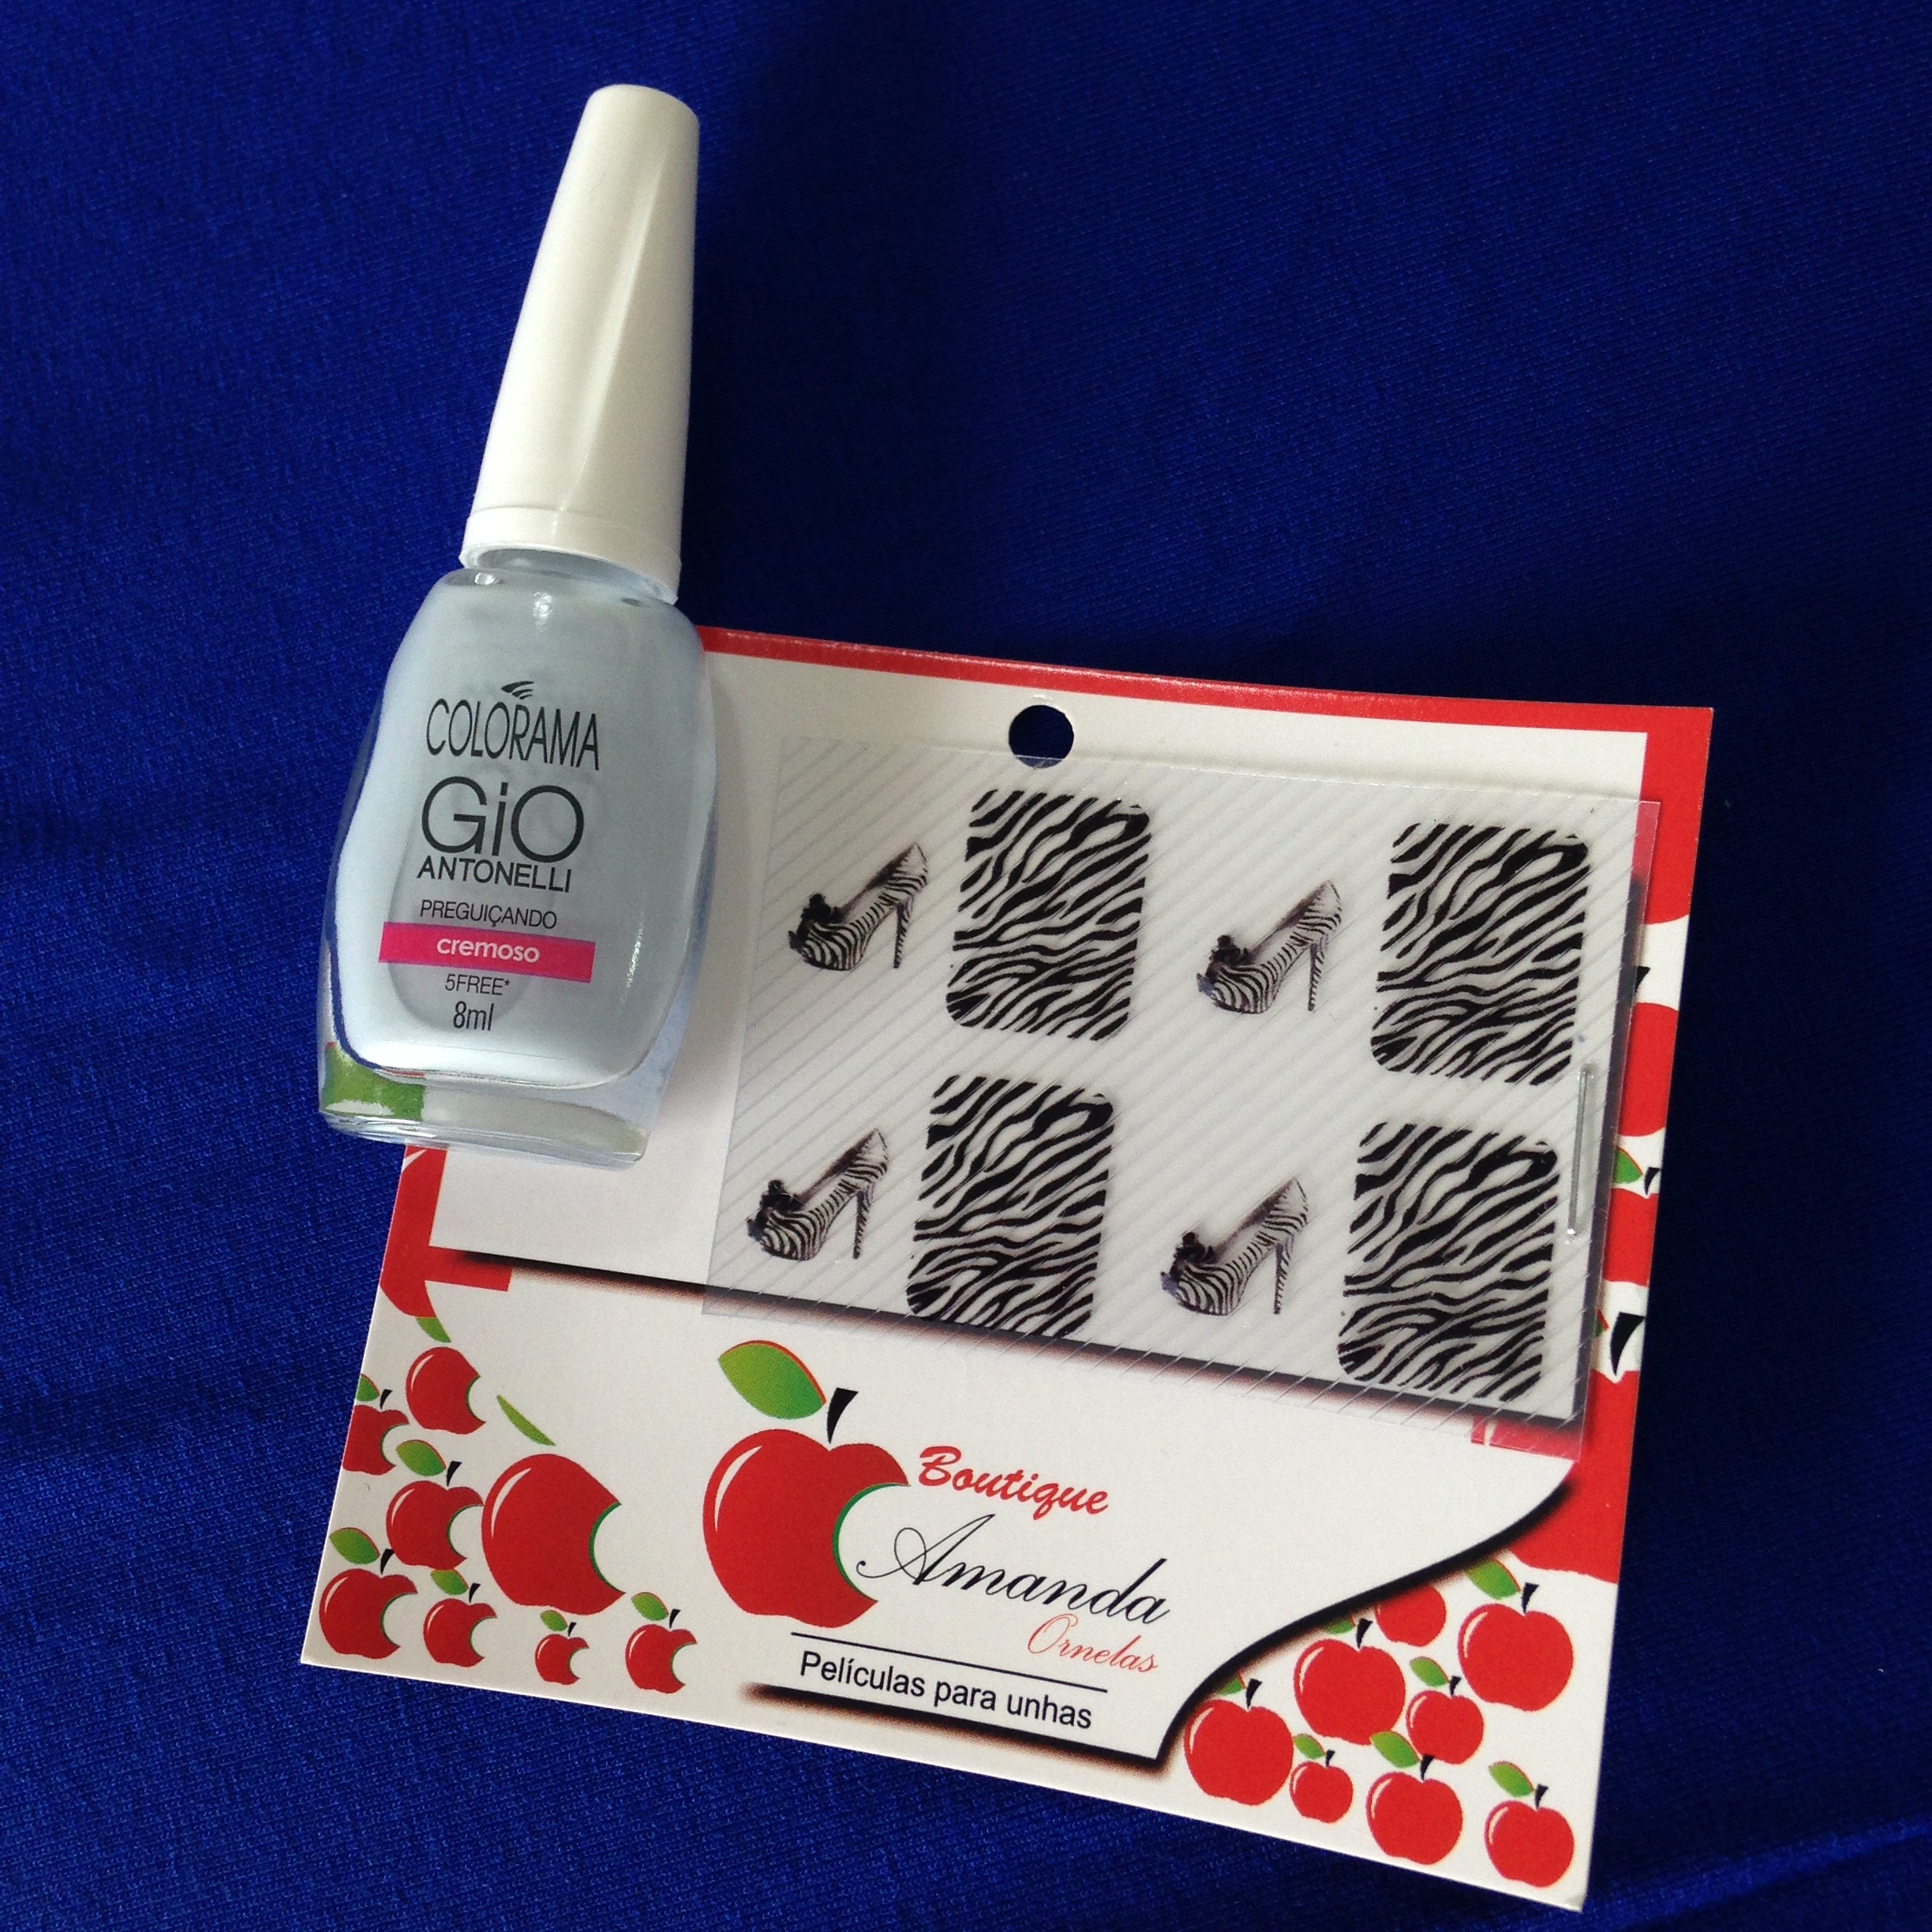
hand, film, product, nails, enamel